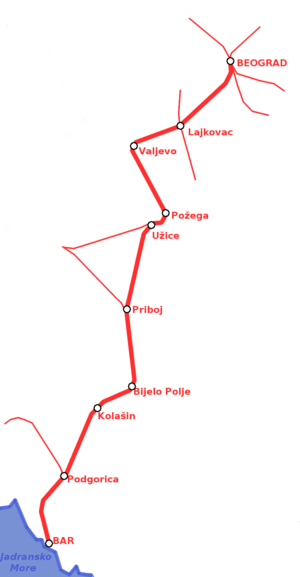
La ligne ferroviaire Belgrade–Bar est une ligne de chemin de fer qui relie Belgrade, la capitale de la Serbie, à la ville de Bar, le principal port du Monténégro.